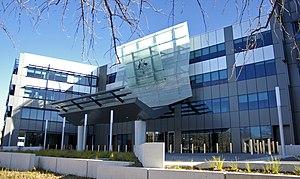
Barton est un quartier de l'arrondissement de Canberra Sud, la capitale fédérale de l'Australie. Il porte le nom de Sir Edmund Barton, le premier Premier ministre d'Australie. Les rues du quartier portent le nom des anciens gouverneurs.
Le ministère du procureur général est un ministère du gouvernement australien. Son rôle est de servir le peuple australien en fournissant un soutien expert et essentiel pour le gouvernement dans le maintien et l'amélioration du système australien de droit et de justice. Il est également l'élément de politique centrale et de coordination du portefeuille de procureur général pour lequel le procureur général et ministre de l'Intérieur sont responsables.